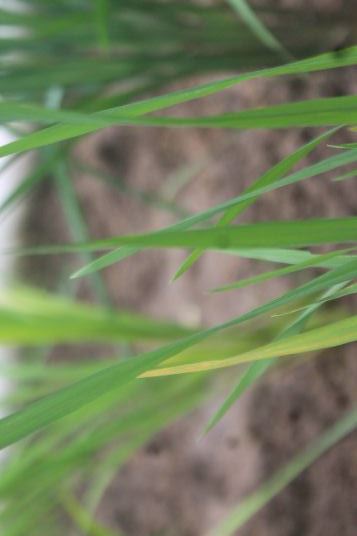
Disease: Tungro